Inconel

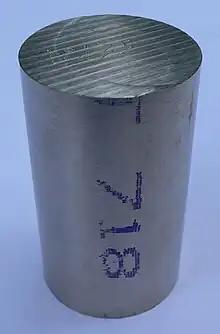
Inconel 718 round bar

Inconel is a nickel-chromium-based superalloy often utilized in extreme environments where components are subjected to high temperature, pressure or mechanical loads. Inconel alloys are oxidation- and corrosion-resistant. When heated, Inconel forms a thick, stable, passivating oxide layer protecting the surface from further attack. Inconel retains strength over a wide temperature range, attractive for high-temperature applications where aluminum and steel would succumb to creep as a result of thermally-induced crystal vacancies. Inconel's high-temperature strength is developed by solid solution strengthening or precipitation hardening, depending on the alloy.